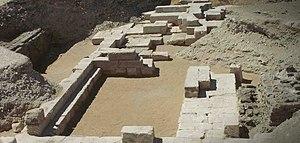
Vestiges du temple d'Osiris à Abydos
Abydos est une ville de l'Égypte antique située dans le nome Thinite, dans le sud du pays, à 91 km au nord-ouest de Louxor. Placé sur la rive occidentale du Nil et en bordure du désert Libyque, ce site archéologique recouvre une superficie de plus de 8 km². Les vestiges abydéniens sont datés de toutes les phases de l'histoire de l'Égypte antique. Du point de vue religieux, Abydos est le principal lieu de culte d'Osiris, le plus populaire des dieux funéraires. Selon le mythe, le dieu a été dépecé par son frère Seth et les prêtres du lieu se sont vus confier la garde de la tête d'Osiris conservée dans un reliquaire. Plusieurs lieux de culte sont dédiés au dieu et les vastes cimetières qui se sont développés autour de la ville démontrent le fait, qu'en plus de la population locale, des Égyptiens non-locaux ont décidé d'édifier là leurs tombes ou leurs monuments funéraires.